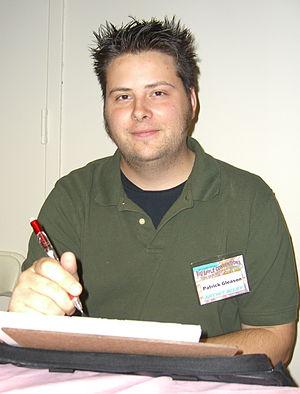
Patrick Gleason est un artiste de bande dessinée américain. Il a travaillé pour DC Comics, Marvel Comics et Image Comics.